17 October Revolution

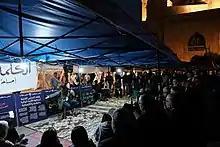
Debate tent in Beirut's Martyr's Square discussing economic policy, hosted by Beirut Madinati.

In contrast to the 2005 Cedar Revolution, in which support for the main sides of the political conflict were aligned with political parties and the Sunni–Shiite Muslim sociological and religious divide in Lebanon, the 2015–2016 Lebanese protests started to include criticism of leaders within the anti-Hezbollah community. The 2019 protests bypassed this sociological divide further, as they were part of a genuine grassroots movement that has not been directed by any political party, cross-sectarian in a broader sense than those of 2015 and taking place across Lebanon, rather than only in Beirut. The protests are an existential threat to the Lebanese government and political elite and a revolution. The 2019 society-wide nature of the protests has its seed in the 2015–2016 protests. Although these protests were not conclusive and did not achieve their main goal of dismantling the political system as intended, they were beneficial on many levels.